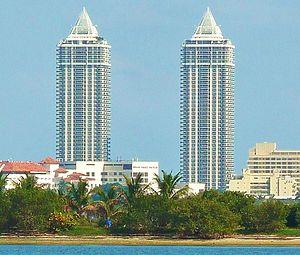
Blue and Green Diamond est un ensemble de gratte-ciel résidentiel composé de deux tours jumelles de 170 mètres de hauteur construites à Miami Beach en Floride aux États-Unis en 2000.
Cet article recense une liste des plus hauts immeubles de l'agglomération de Miami.